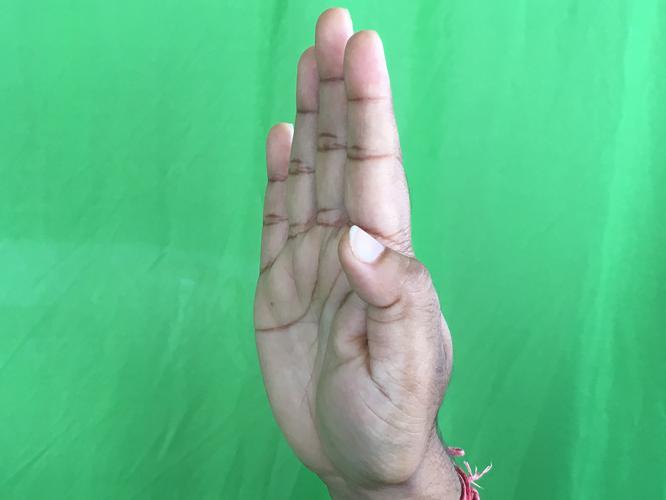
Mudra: Pathaka
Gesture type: single_hand